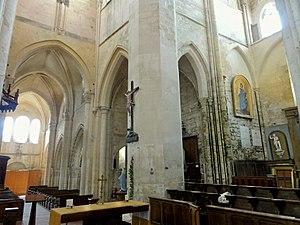
Croisée du transept, vue vers le nord-ouest.
L'église Saint-Lucien est une église catholique paroissiale située à Bury, en France. Elle réunit une nef romane de trois travées avec bas-côtés achevée vers 1140 à un transept et un chœur gothiques terminés vers 1240. L'église n'a jamais subi de remaniements affectant son plan, son élévation ou sa structure depuis cette date. La première moitié du XVIᵉ siècle apporte seulement des remaniements mineurs, concernant le remplacement de certaines voûtes et piliers, ou l'équipement de quelques fenêtres gothiques d'un remplage flamboyant. Les deux parties de l'édifice sont remarquables : la partie romane pour posséder des voûtes sur croisées d'ogives précoces et un décor intérieur inhabituel avec des arcades ornées de bâtons brisés, et la partie gothique pour l'importance de ses volumes et leur harmonie, ainsi que pour la décoration soignée de la façade méridionale. Un clocher proprement dit fait défaut, mais l'église comporte deux tourelles d'escalier d'envergure, l'une romane, l'autre gothique. Dans son ensemble, l'église Saint-Lucien est d'un grand intérêt archéologique et se distingue par ses dimensions généreuses par rapport à la taille du village.